Vijaya Gauri

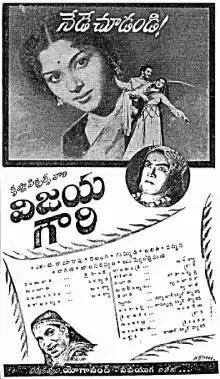
Theatrical release poster

Vijaya Gauri is a 1955 Indian Telugu-language swashbuckler film, produced by Krishna Pictures banner and directed by D. Yoganand. It stars N. T. Rama Rao and Padmini, with music composed by G. Ramanathan and Viswanathan–Ramamoorthy. This film was shot simultaneously in Tamil as "Kaveri" with slightly different cast.